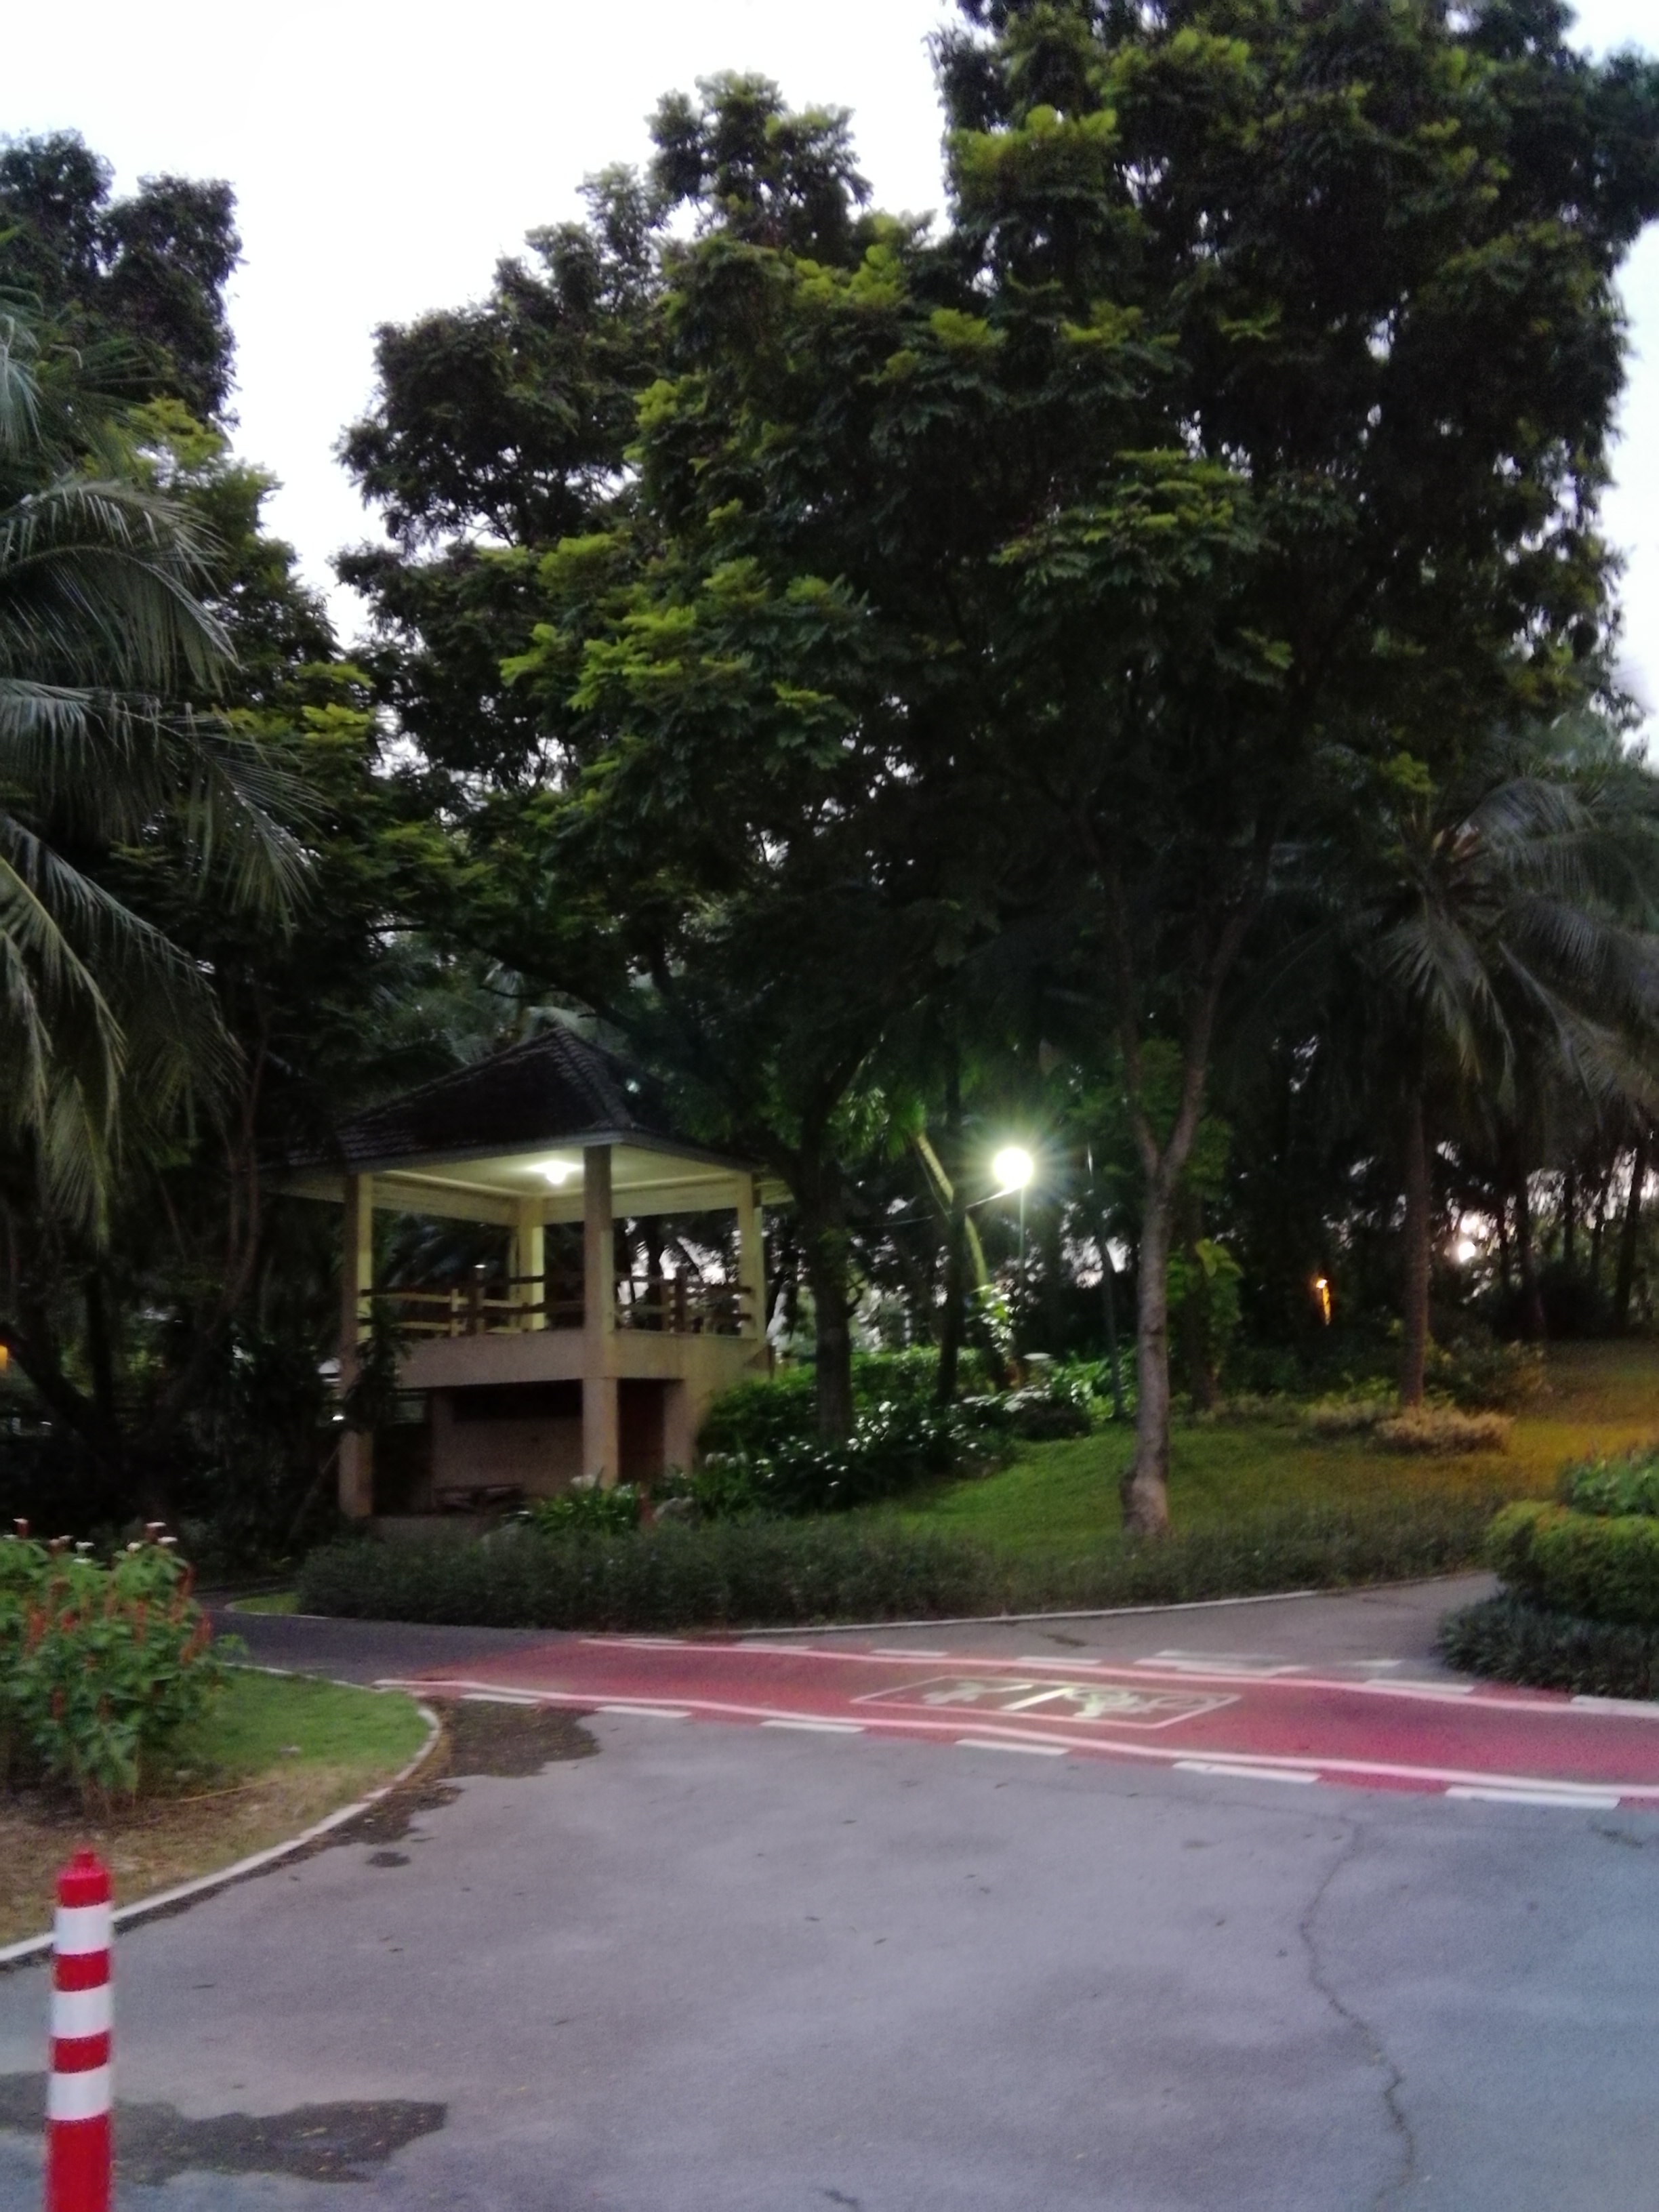
park, nature, landscape, property, tree, residential area, home, asphalt, real estate, palm tree, house, arecales, plant, road, road surface, driveway, walkway, building, landscaping